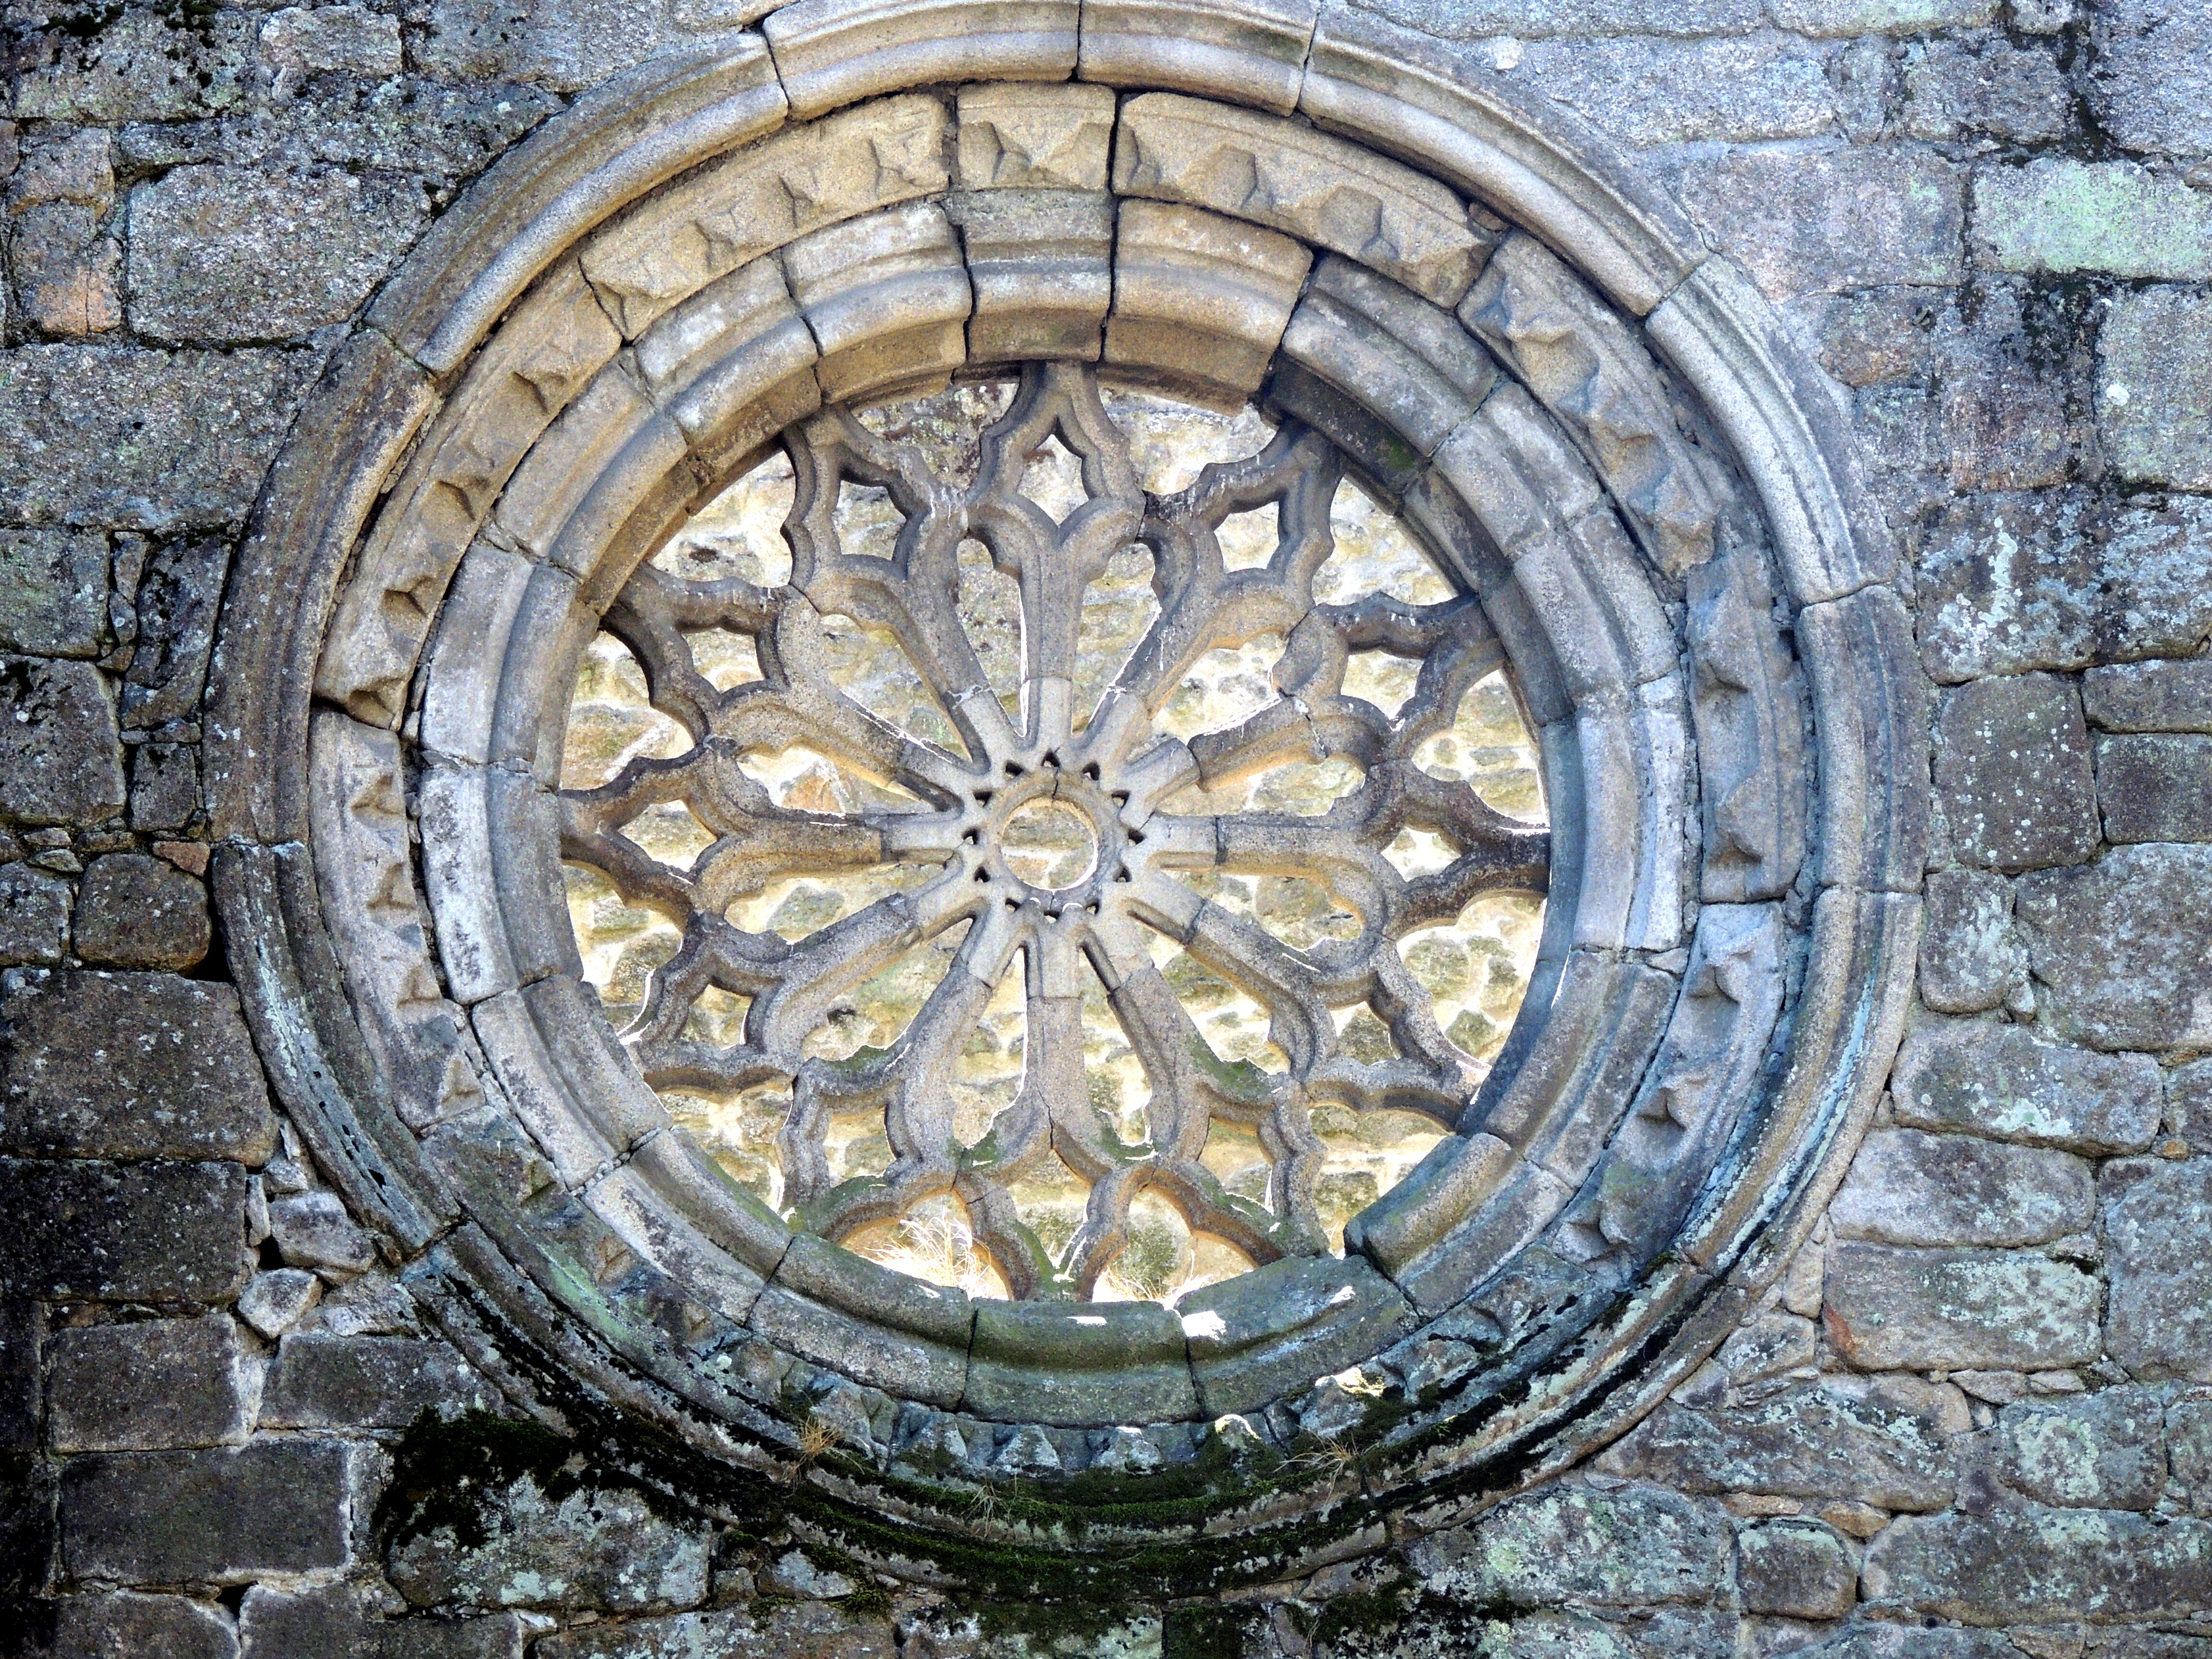
window, art, symmetry, iron, dome